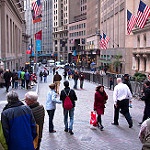
Scene: Outdoor